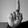
ASL letter: D